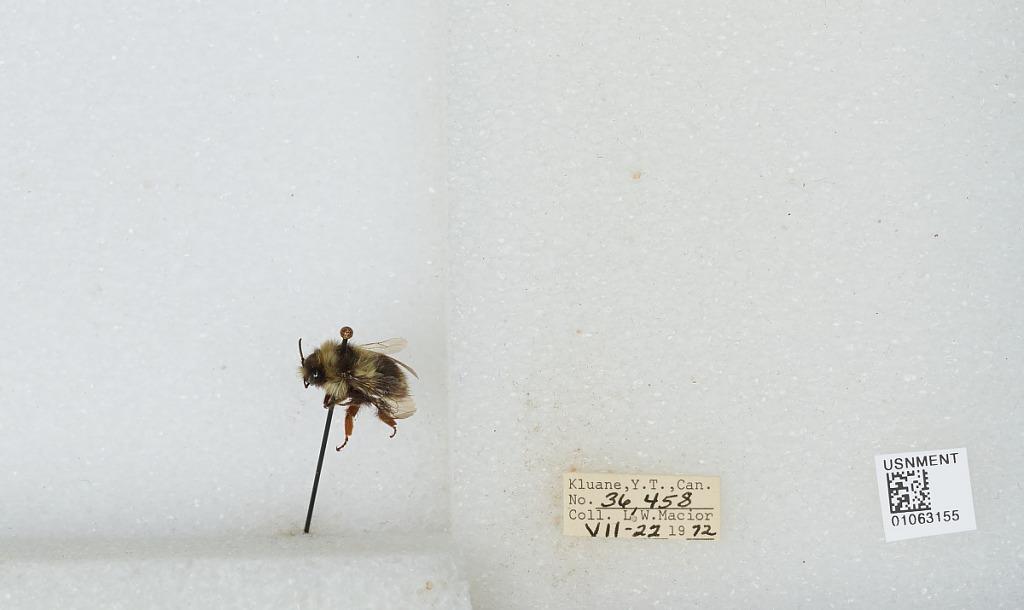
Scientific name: Bombus bifarius nearcticus
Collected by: L. Macior
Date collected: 1972-7-22
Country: Canada
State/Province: Yukon Territory
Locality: Kluane
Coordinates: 60.75, -139.5